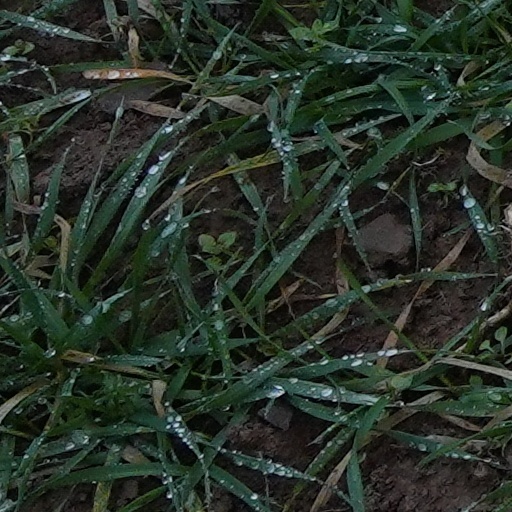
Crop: wheat